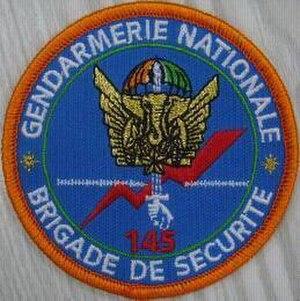
Ecusson de la Brigade de securité
En Côte d'Ivoire, la gendarmerie nationale est une force armée chargée des missions de police et placée sous la tutelle du ministère de la Défense. elle fut créée par la loi n° 60-209 du 22 février 1960.